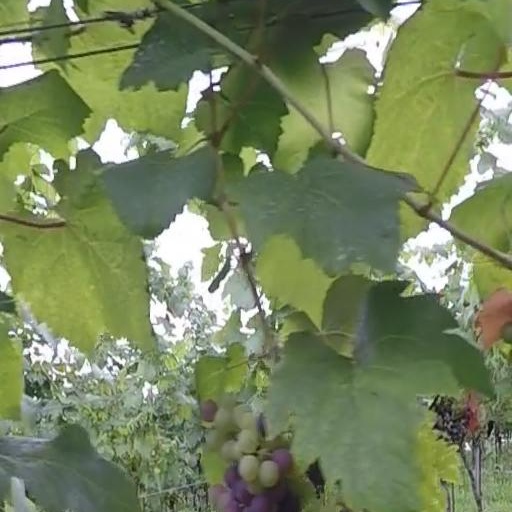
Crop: grape